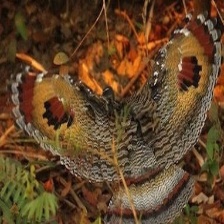
Species: SUNBITTERN
Scientific name:  EURYPYGA HELIAS